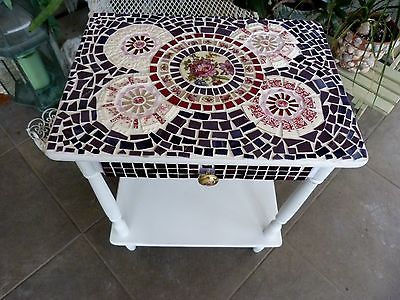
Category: table